Dr. B. R. Ambedkar National Institute of Technology Jalandhar

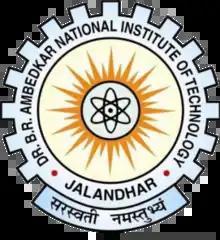
Logo of the National Institute of Technology Jalandhar

Dr. B. R. Ambedkar National Institute of Technology Jalandhar (NIT Jalandhar or NITJ), formerly Regional Engineering College Jalandhar, is a public engineering university located in Jalandhar, Punjab, India established in 1987. It has been declared as an Institute of National Importance under the Ministry of Human Resource Development, Govt of India. It is a member of the National Institutes of Technology (NITs) system, a group of premier Indian technical institutes governed by the Council of NITSER on 2002. It was founded as a joint venture between the state and the central government, originally under the name Regional Engineering College, Jalandhar, Punjab, India (RECJ). RECJ (now NITJ) was established in 1989 by the joint venture of Govt of India and Govt of Punjab on the Land of Village Bidhipur and Village Suranussi of District Jalandhar (Punjab) on the Grand Trunk Road bye-pass.